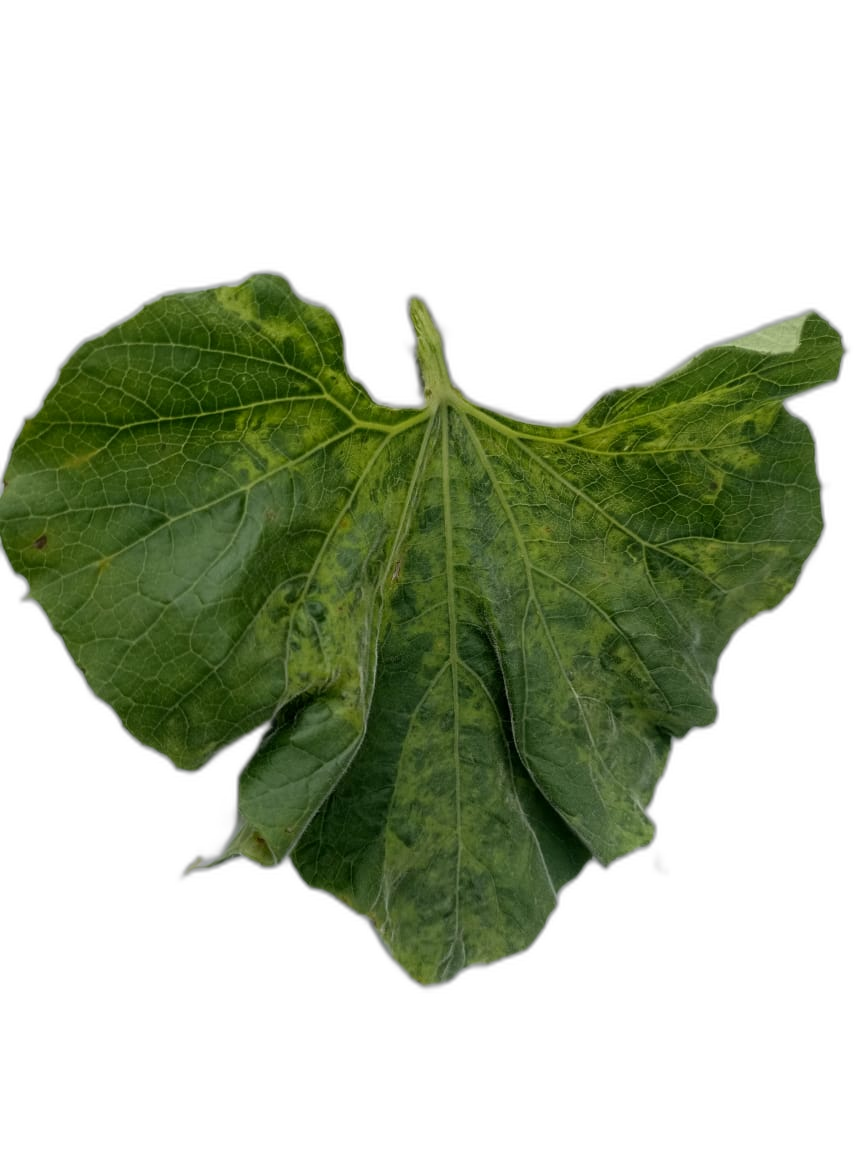
Crop: Bottle Gourd
Label: Mosaic_Virus